Ralph (New Horizons)

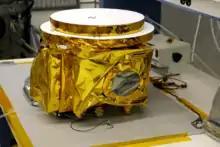
Ralph

Ralph is named after a character in the 1950s television show "The Honeymooners", along with another "New Horizons" instrument, Alice.